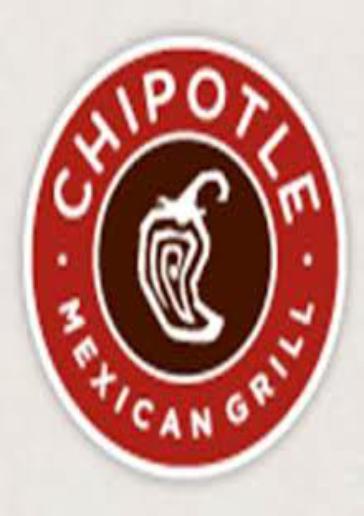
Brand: Chipotle Mexican Grill-1
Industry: Clothes